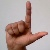
The image shows a hand gesture representing the letter 'L' in Indian Sign Language.